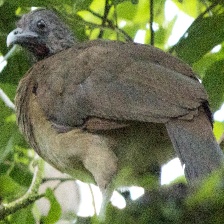
Species: GREY HEADED CHACHALACA
Scientific name: ORTALIS CINEREICEPS